Thistle, Utah

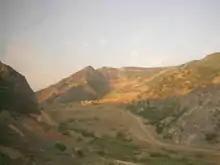
View through a dirty window, showing power lines in the foreground and a scarred mountain with the scar leading to an earthen dam.

Thistle saw more rail traffic with the construction of the Marysvale Branch line. This line branched from the main at Thistle, following modern US‑89 towards mines near Marysvale. Another line through Thistle, paralleling the D&RGW main, was built by the Utah Railway. The two lines were later combined into a dual-track main line as part of a trackage rights agreement between the two companies.